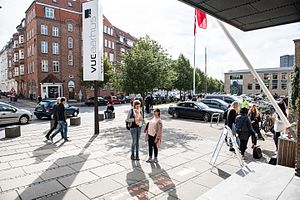
VUC Aarhus
Dalgas Avenue 2 - Første skoledag august 2016
Dalgas Avenue 2 - Første skoledag august 2016
VUC Aarhus er et voksenuddannelsescenter centralt placeret i Aarhus på Dalgas Avenue 2, 8000 Aarhus C, hvor der tilbydes undervisning inden for: